Love Comes to Everyone

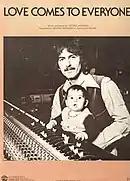
Cover of the US sheet music for the song, depicting Harrison and his son Dhani

Unlike for "Blow Away" and the UK charity single "Faster", Harrison did not produce a music video for "Love Comes to Everyone", and he did limited promotion for the album generally. Coinciding with the single's UK release, he gave an interview to Capital Radio, but the song failed to chart there. On 19 May, a week after the Capital Radio interview, Harrison and Arias attended Clapton and Boyd's wedding reception in Ewhurst, Surrey. The occasion marked the first time that three former Beatles had played live since the band's break-up, as Harrison, Paul McCartney and Ringo Starr were among the musicians who performed on the makeshift stage in Clapton's garden. The song placed at number 30 on the UK Airplay Top 50 chart compiled by the industry publication "Radio & Record News", drawn from figures supplied by BBC Radio and JICRAR.